Liminal space (aesthetic)

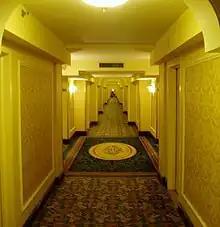
An empty hotel hallway, an example of a liminal space

In Internet aesthetics, liminal spaces are empty or abandoned places that appear eerie, forlorn, and often surreal. Liminal spaces are commonly places of transition, pertaining to the concept of liminality.